Christine Murrell

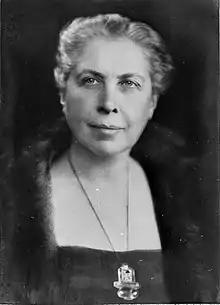
Christine Murrell (Wellcome Collection)

Christine Mary Murrell (18 October 1874 – 18 October 1933) was an English medical doctor. In 1924, she became the first woman elected to the British Medical Association's Central Council. However, due to her untimely death, she never took seat leaving the first membership to Hilda Lloyd in 1933.